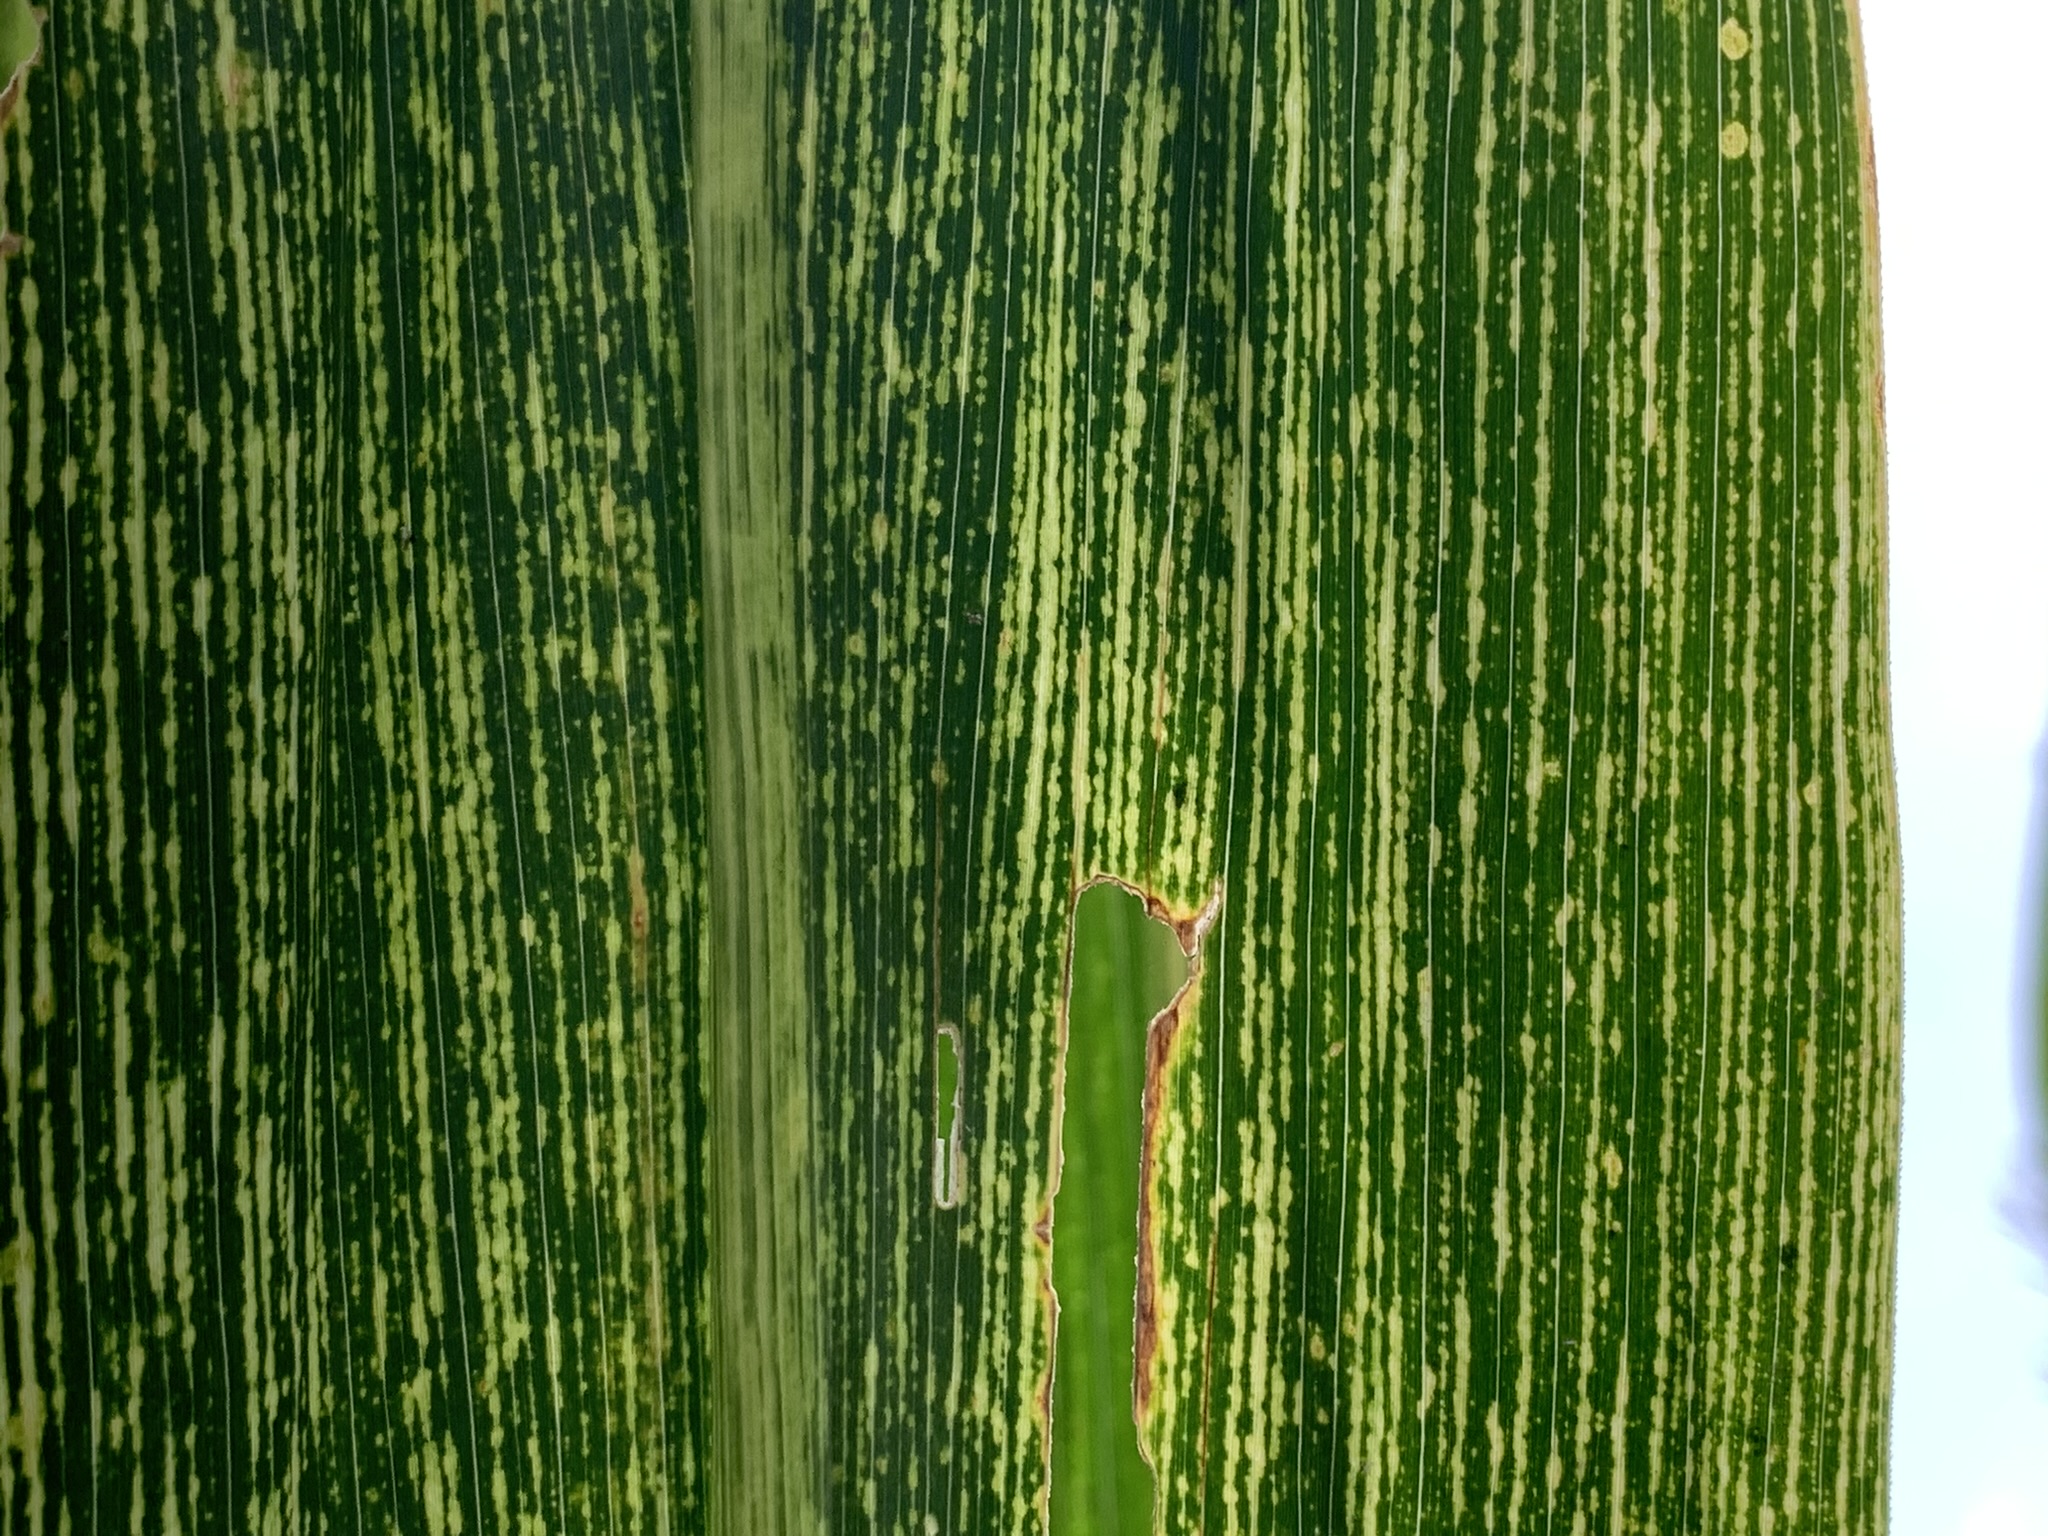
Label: MSV